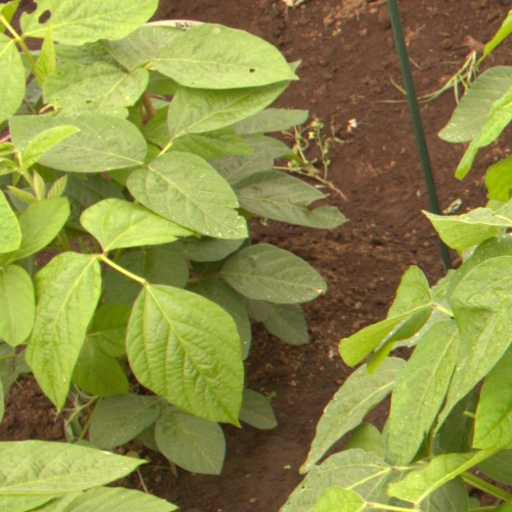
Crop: soybean